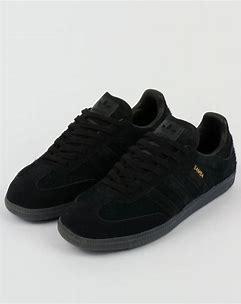
Brand: Adidas
Model: Samba OG